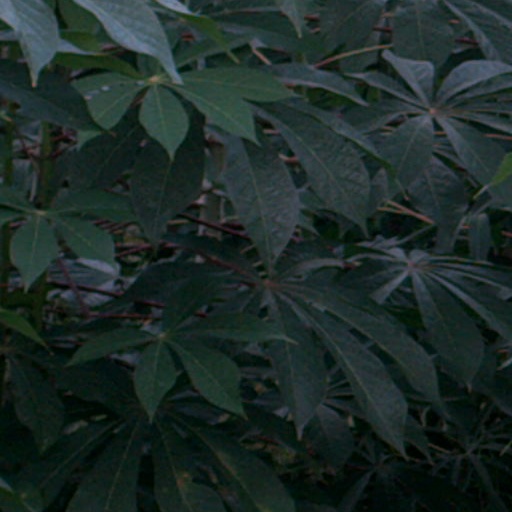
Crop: cassava